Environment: real
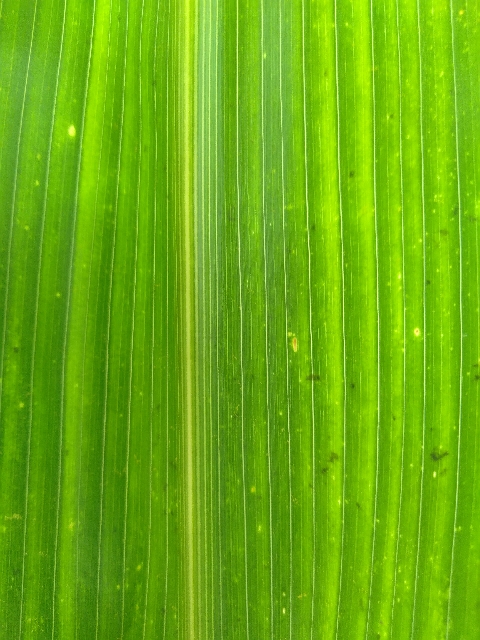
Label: lethal_necrosis